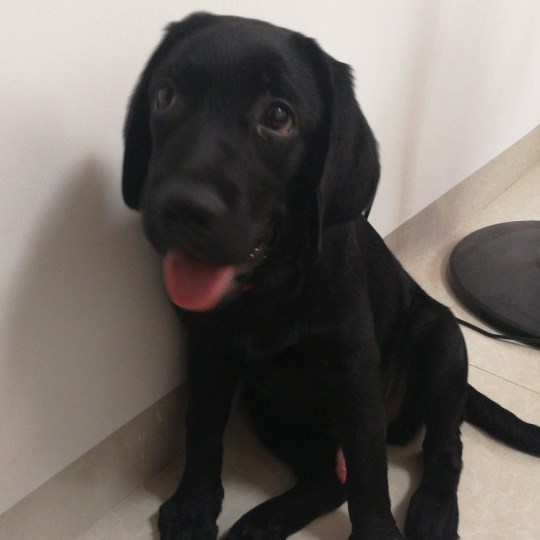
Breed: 3580-n000122-Labrador_retriever